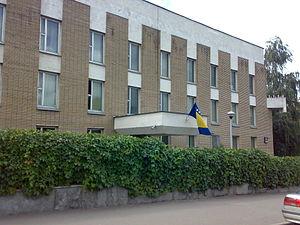
Ceci est une liste des représentations diplomatiques en Russie. En tant que plus grand pays du monde, membre permanent du Conseil de sécurité des Nations Unies, puissance régionale en Europe et en Asie et principal État successeur de l'Union soviétique, la Fédération de Russie accueille une importante communauté diplomatique dans sa capitale, Moscou. Moscou abrite 148 ambassades, de nombreux pays ont également des consulats généraux et des consulats dans tout le pays.
Cette liste comprend les représentations diplomatiques de la Bosnie-Herzégovine, à l'exclusion des consulats honoraires.